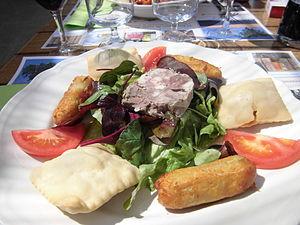
tourtons et raviolis du champsur au Bistrot de Pays de Niozelles
La raviole du Champsaur aussi appelée brouqueton est une sorte de quenelle, à base de pomme de terre, de tomme fraîche et d’œufs.
Provence-Alpes-Côte d'Azur est une région du Sud-Est de la France. Son chef-lieu est Marseille, deuxième ville la plus peuplée de France.